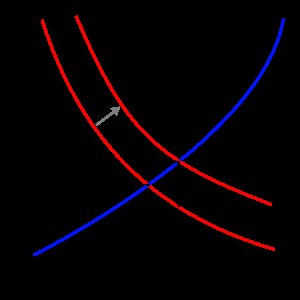
Økonomisk model
Et udbuds-efterspørgsels-kryds er en af de allersimpleste og mest udbredte mikroøkonomiske modeller
En økonomisk model gengiver udvalgte økonomiske processer som en mængde af variable og nogle logiske og/eller kvantitative sammenhænge mellem disse. En økonomisk model kan enten være teoretisk eller empirisk. Som andre modeller er den en forenklet fremstilling af processer, der typisk er meget komplekse. Modellens formål er at fokusere på de vigtigste sammenhænge og dermed skabe en bedre forståelse af dem ved at abstrahere fra formodet mindre væsentlige sammenhænge. En økonomisk model betjener sig som regel af et matematisk formsprog, f.eks. geometrisk eller algebraisk. Formålet med den matematiske tilgang, som er et meget karakteristisk træk ved økonomien i forhold til andre samfundsvidenskabelige discipliner, er at sikre, at resultaterne bliver præcise og objektivt korrekte i forhold til deres forudsætninger, og at de antagelser, der ligger til grund for resultaterne i en konkret sammenhæng, bliver eksplicit præsenteret. Denne matematiske klarhed gør det muligt at nå en indsigt i komplicerede spørgsmål, som en rent verbal tilgang ikke giver mulighed for.